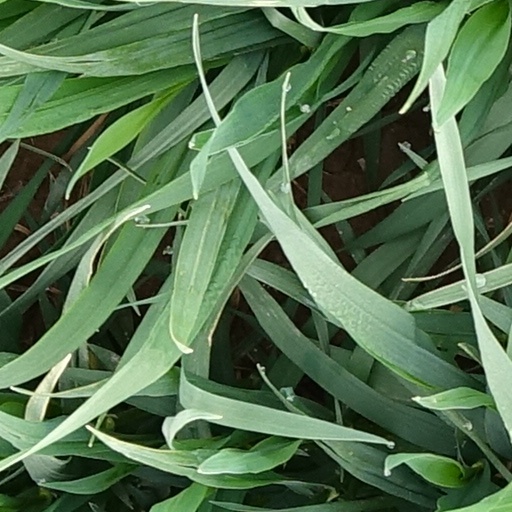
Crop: wheat